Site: brandenburg
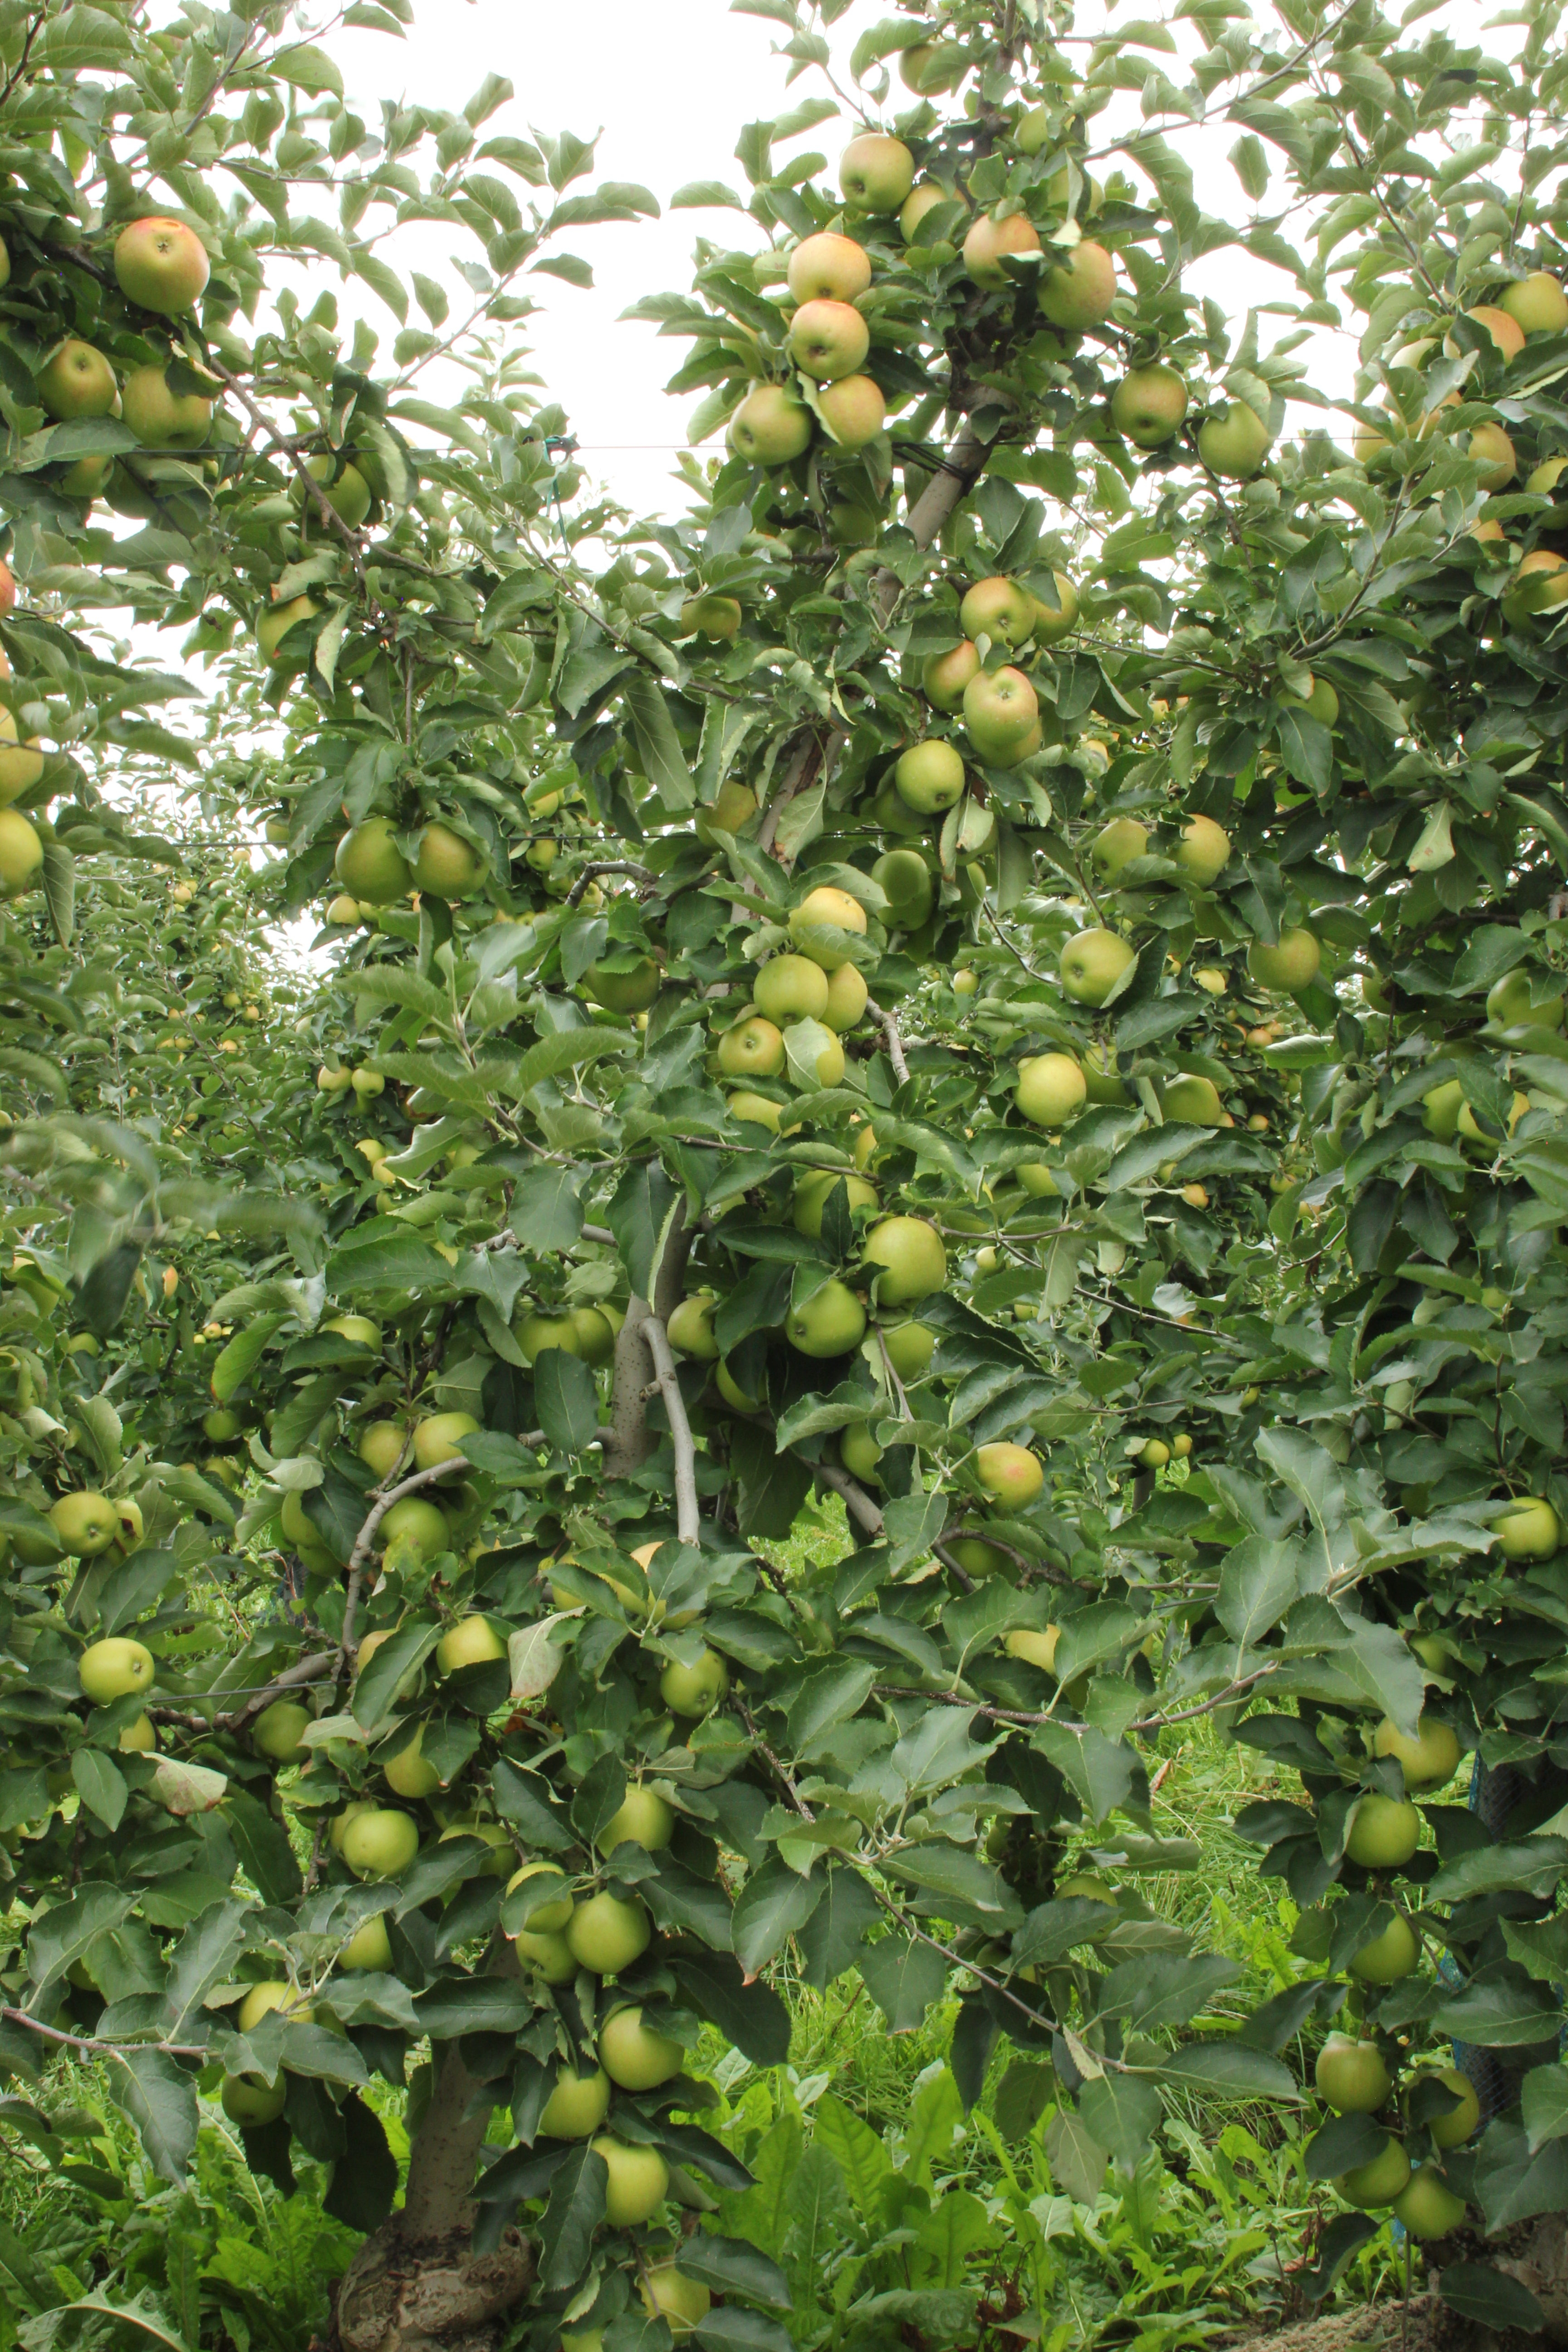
Growth stage (BBCH 87): Maturity of fruit and seed